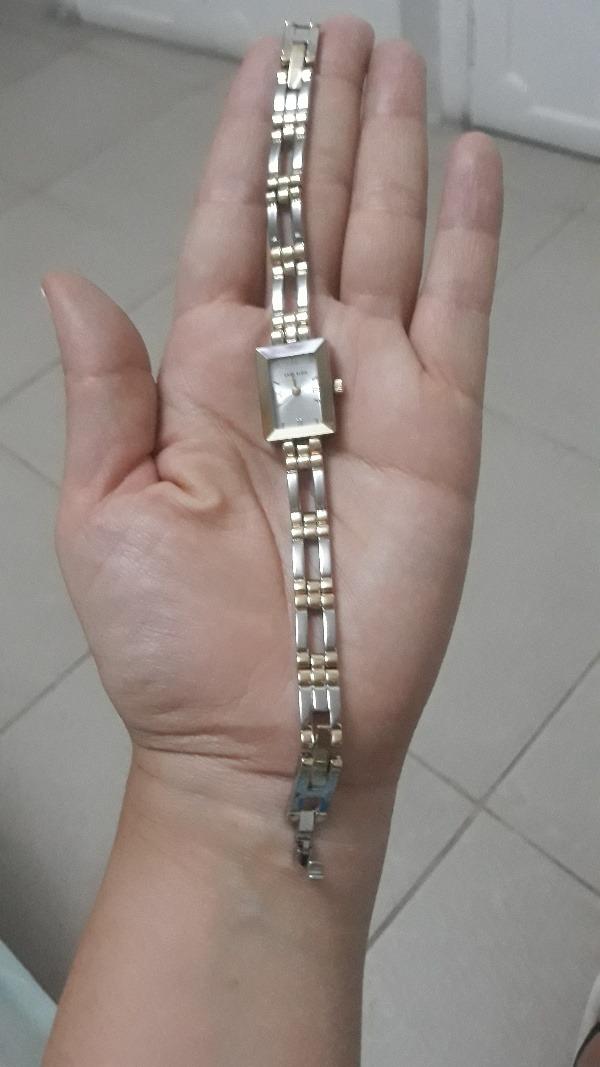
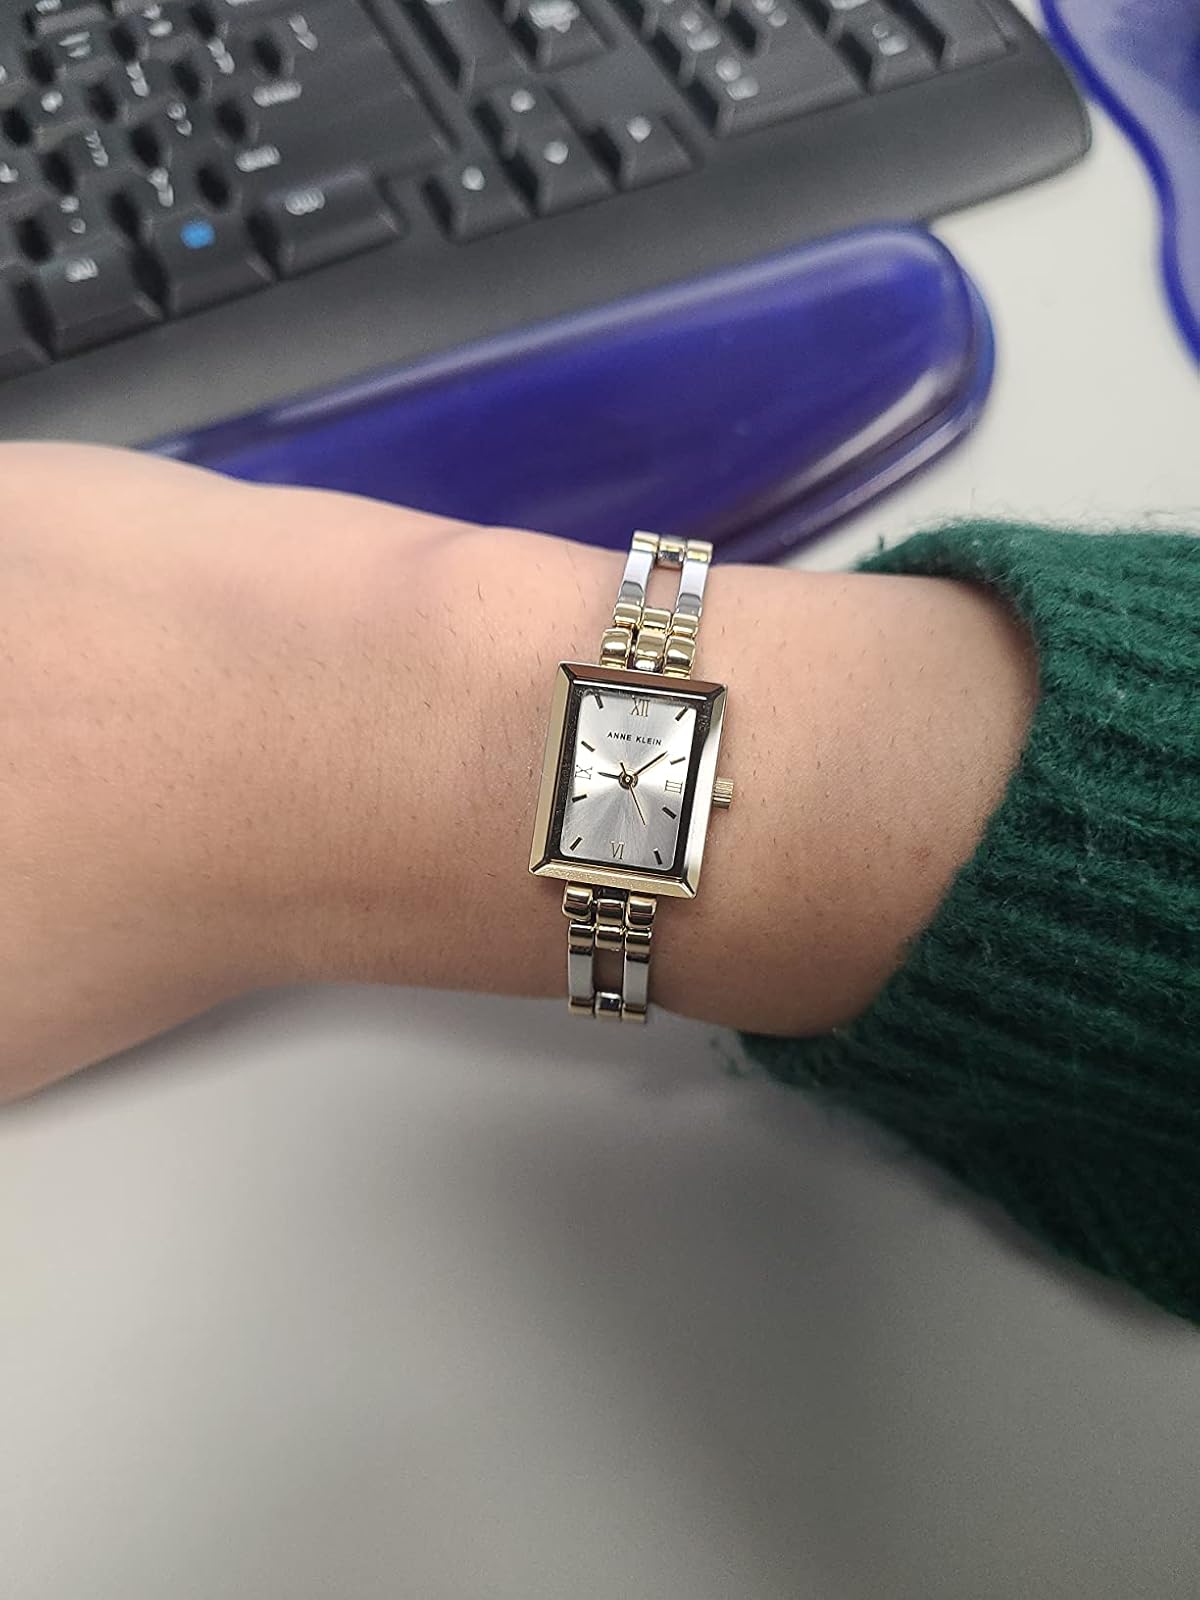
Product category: accessories_watch
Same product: yes